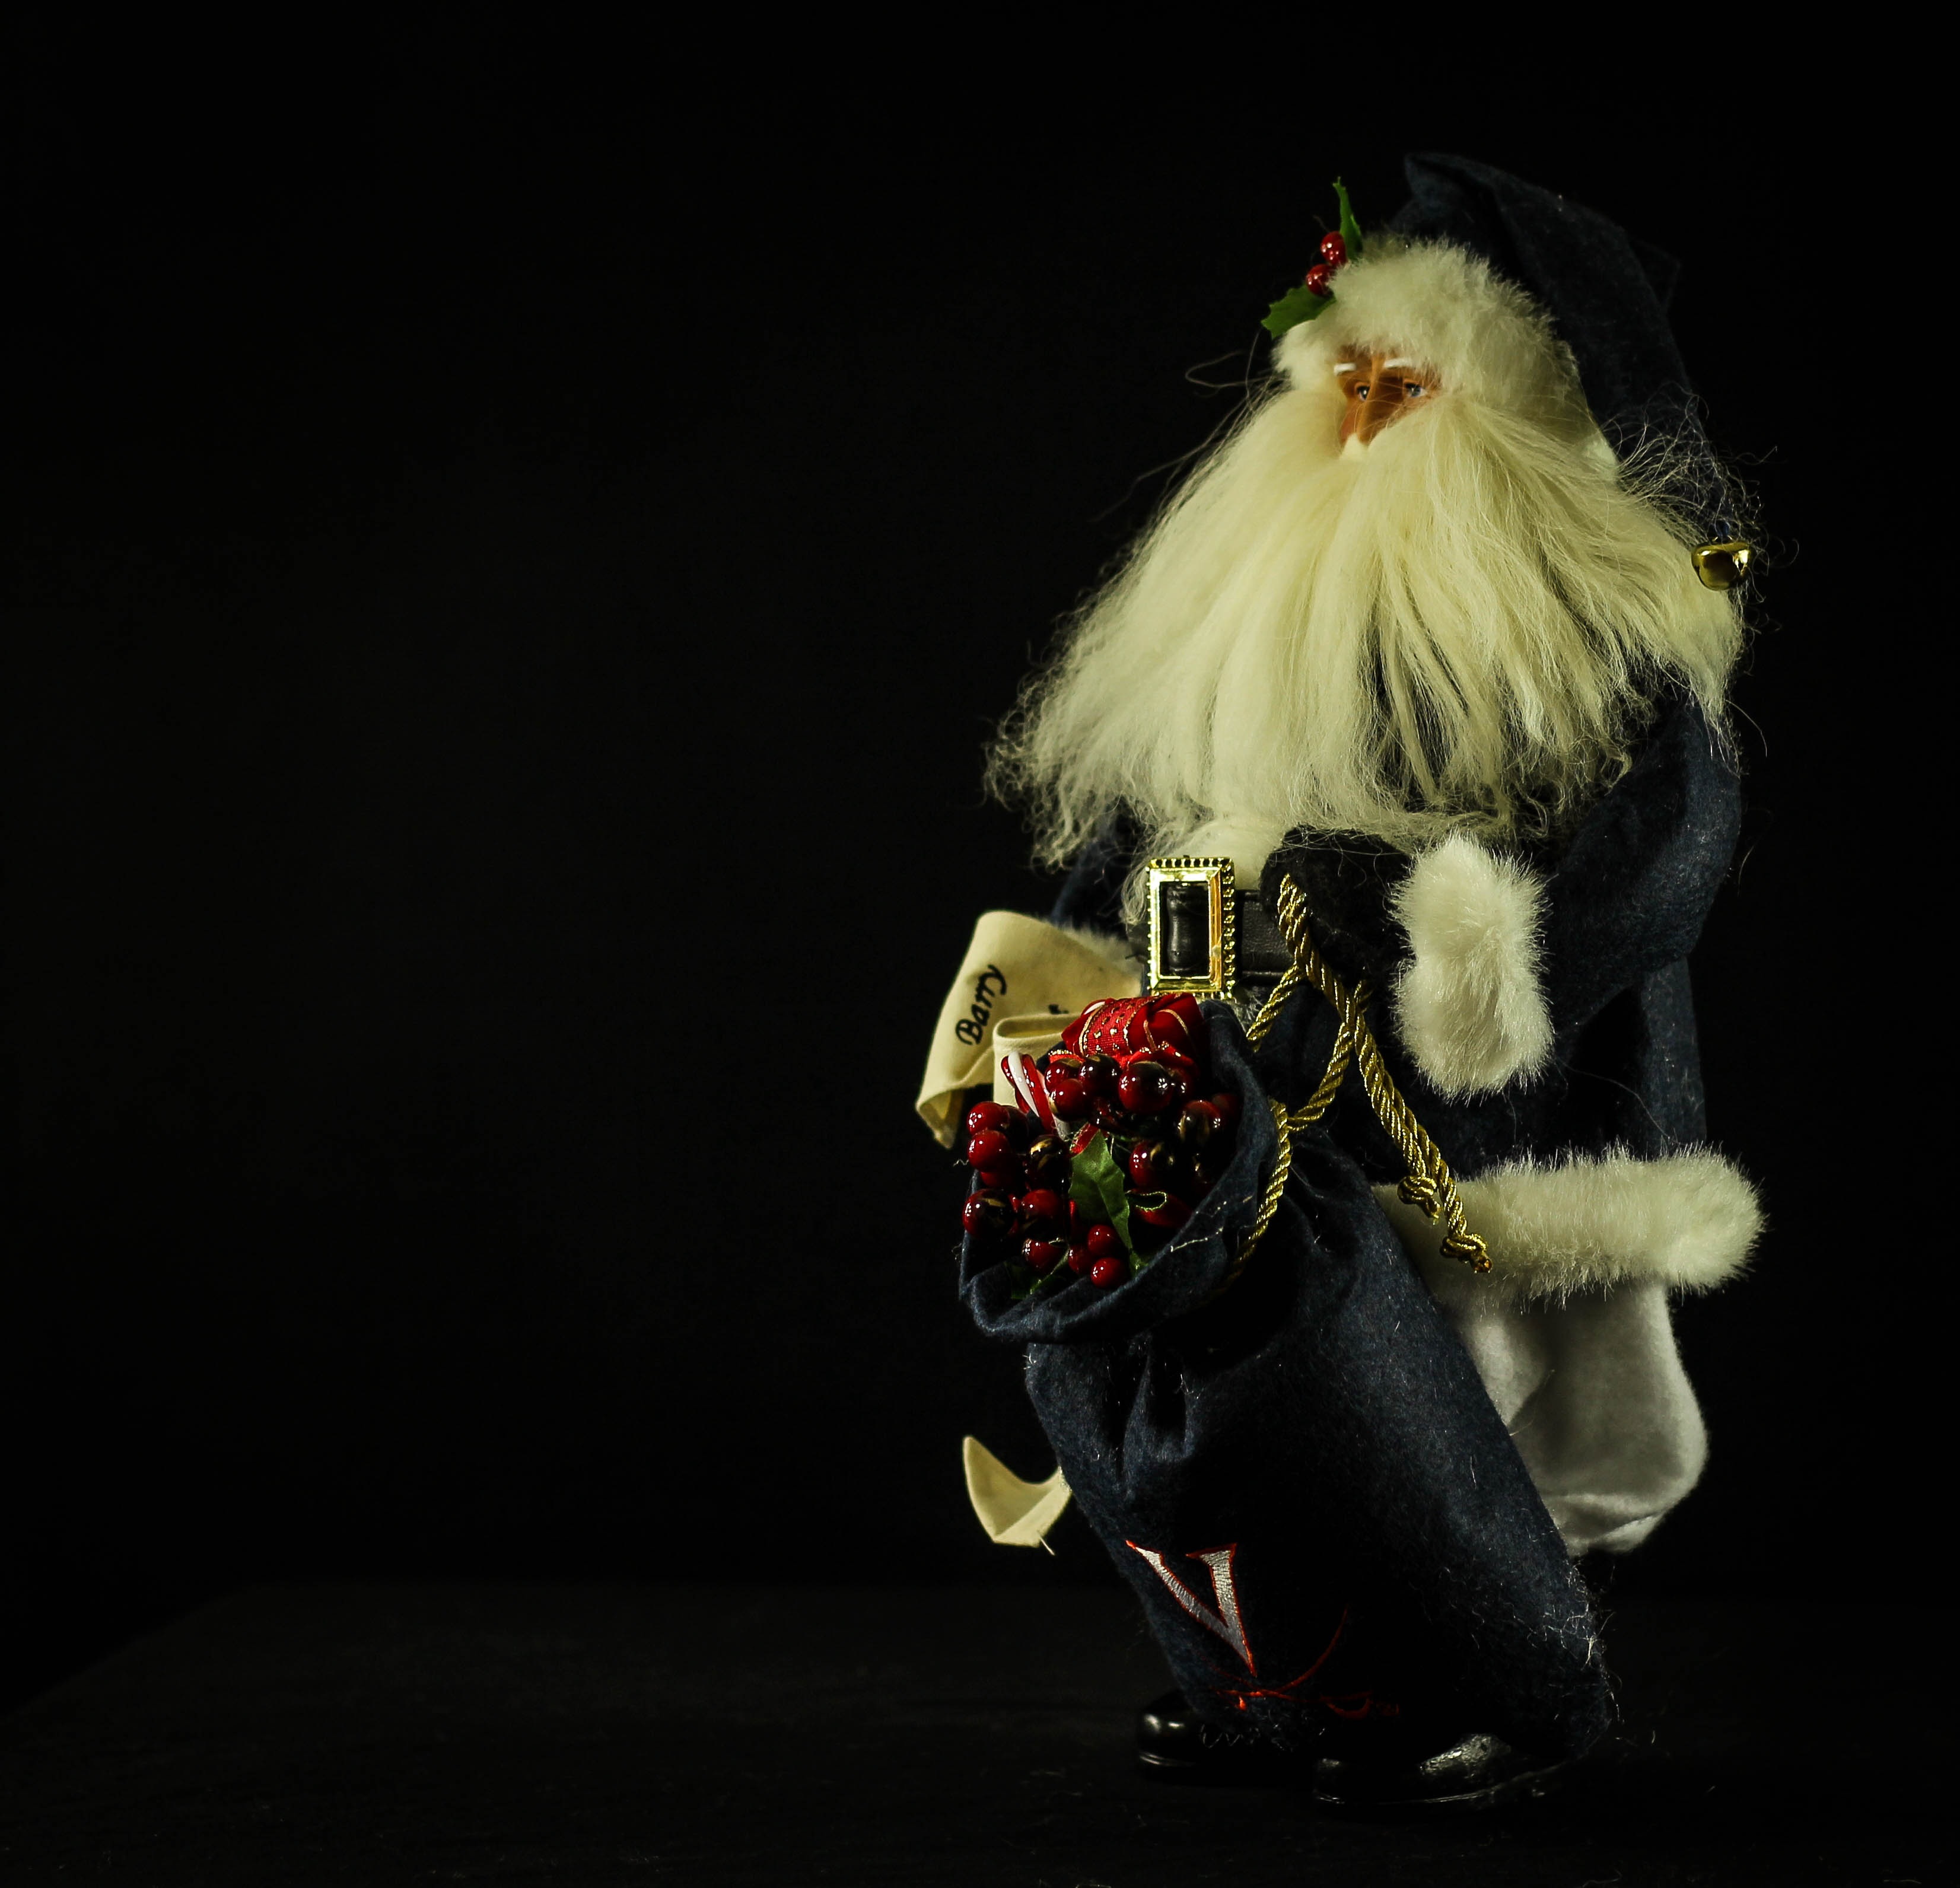
christmas, santa, mannequin, father christmas, doll, costume, santa claus, white beard, fur coat, saint nicholas, holiday decoration, kris kringle, bag of toys, christmas list